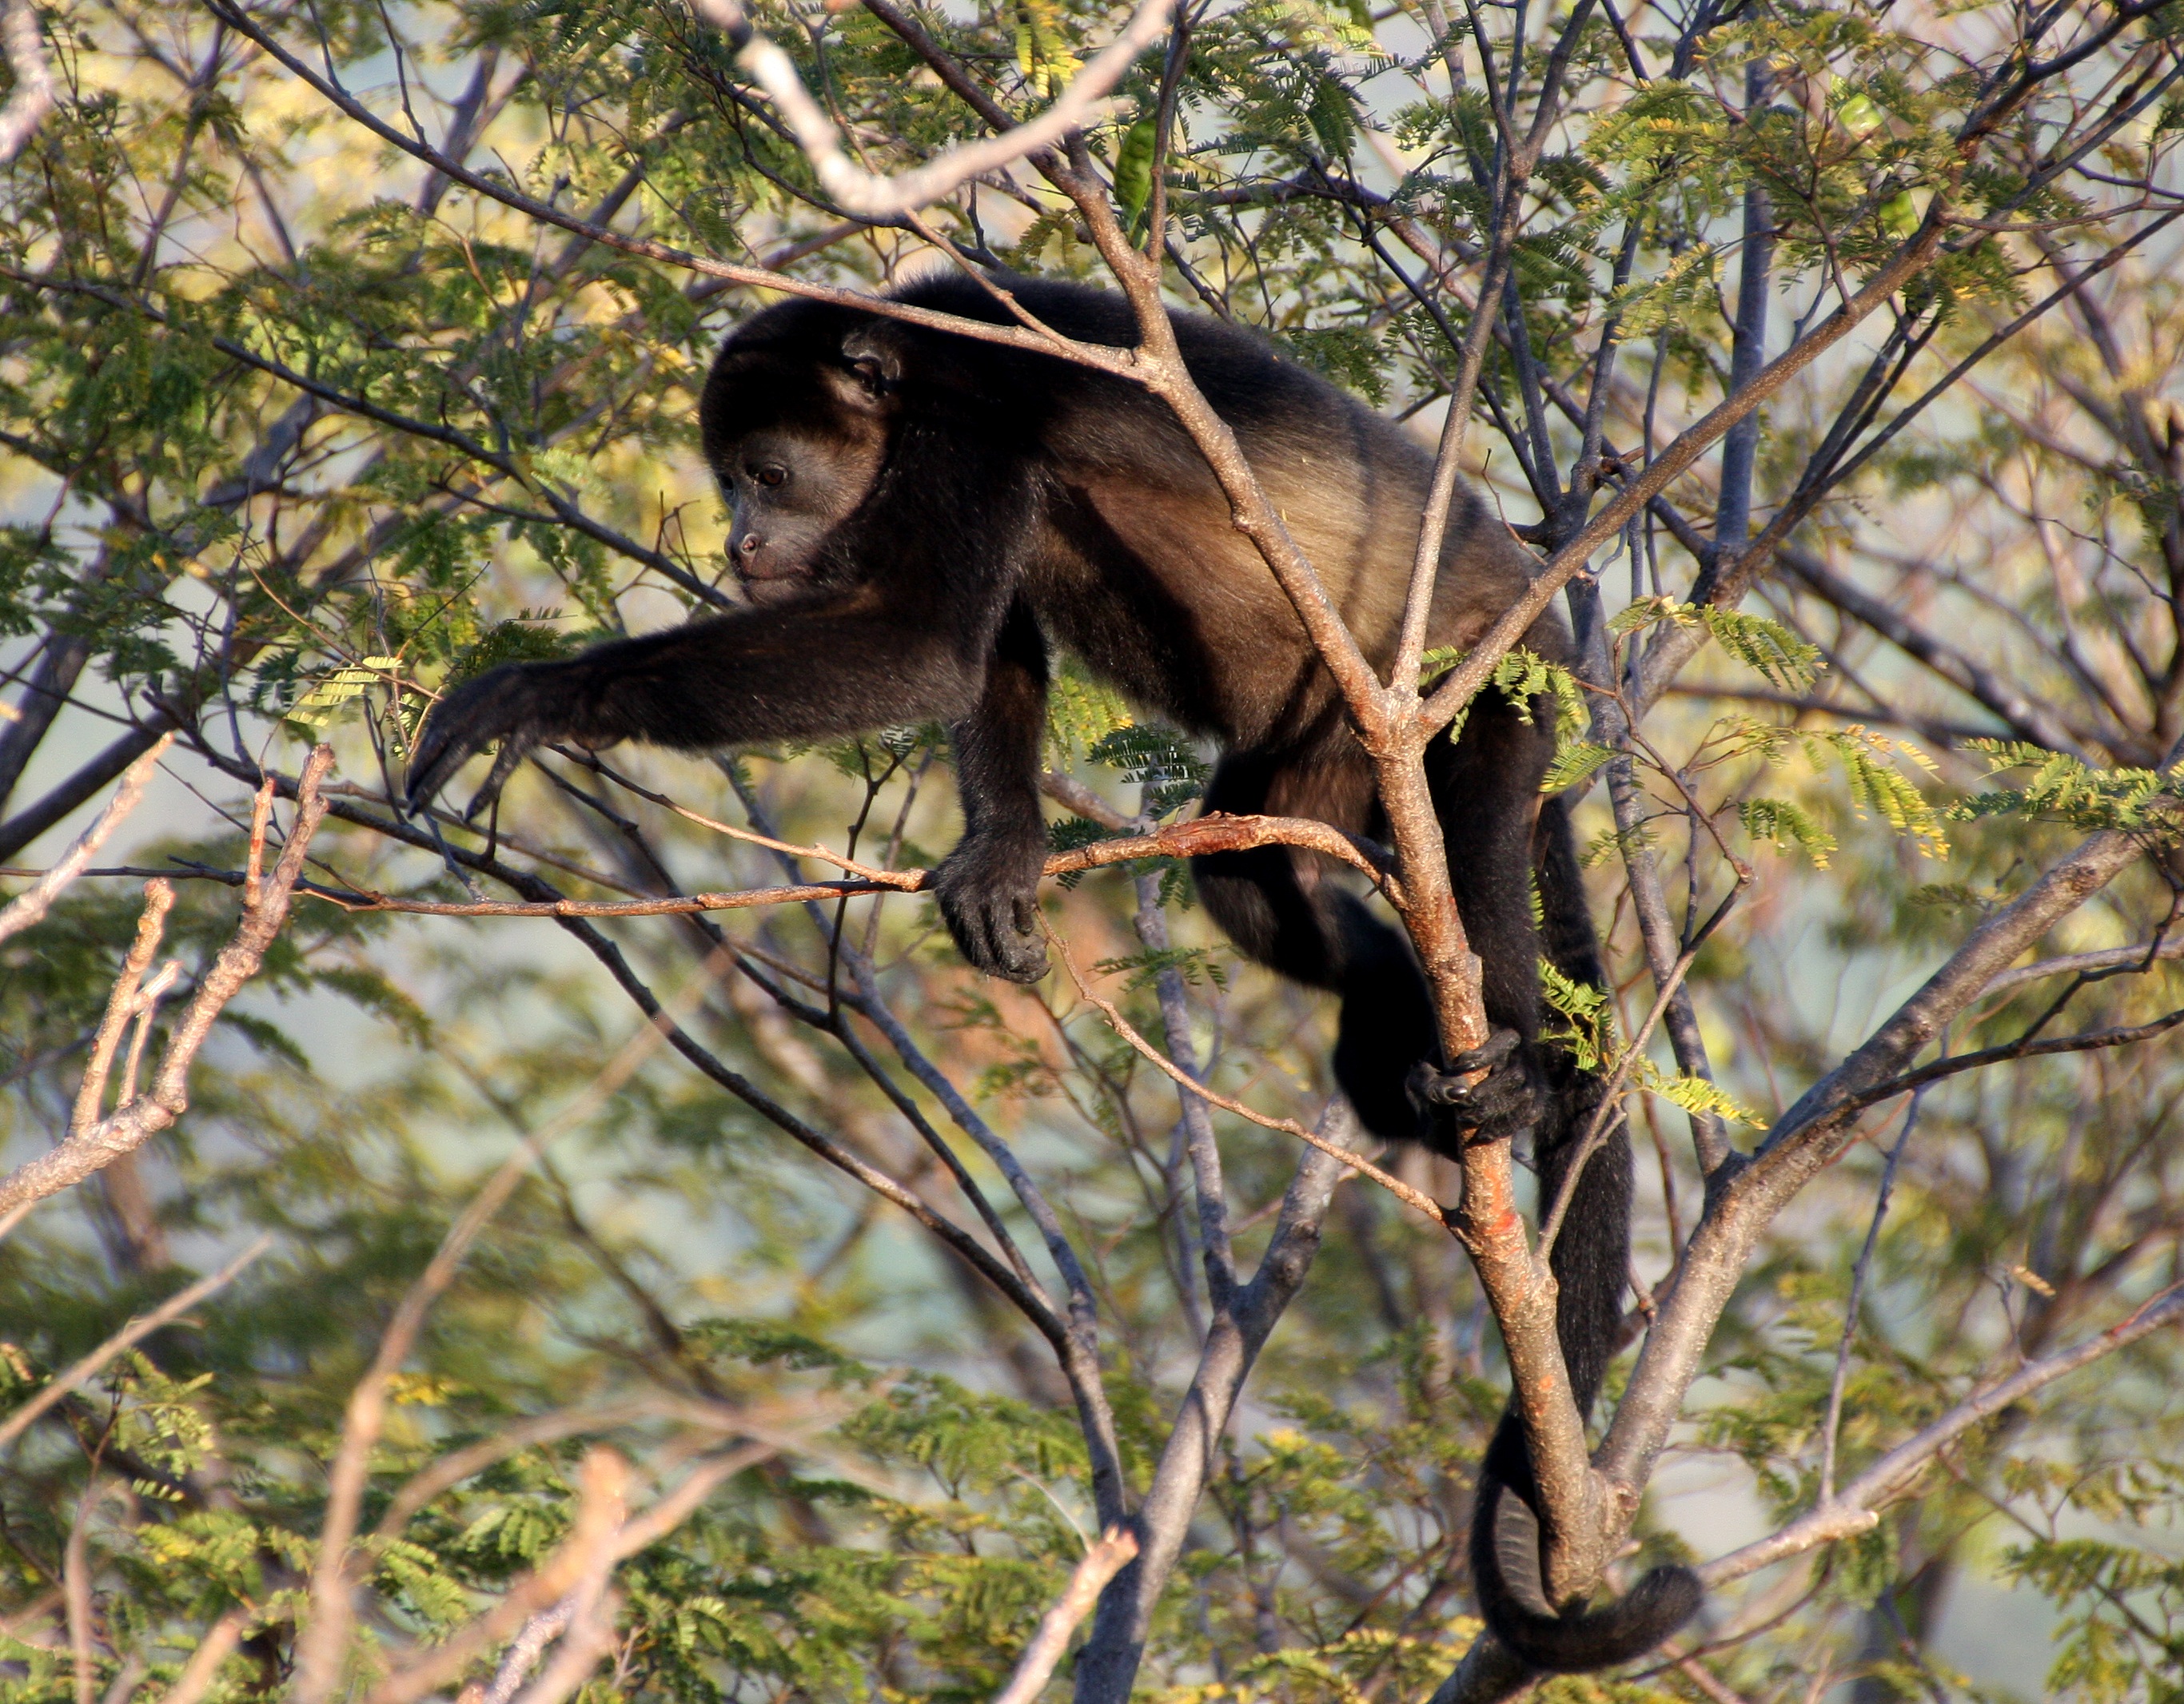
tree, branch, flower, wildlife, jungle, mammal, monkey, fauna, primate, trees, rainforest, vertebrate, garza, safari, old world monkey, costa rica, howler monkey, nosara